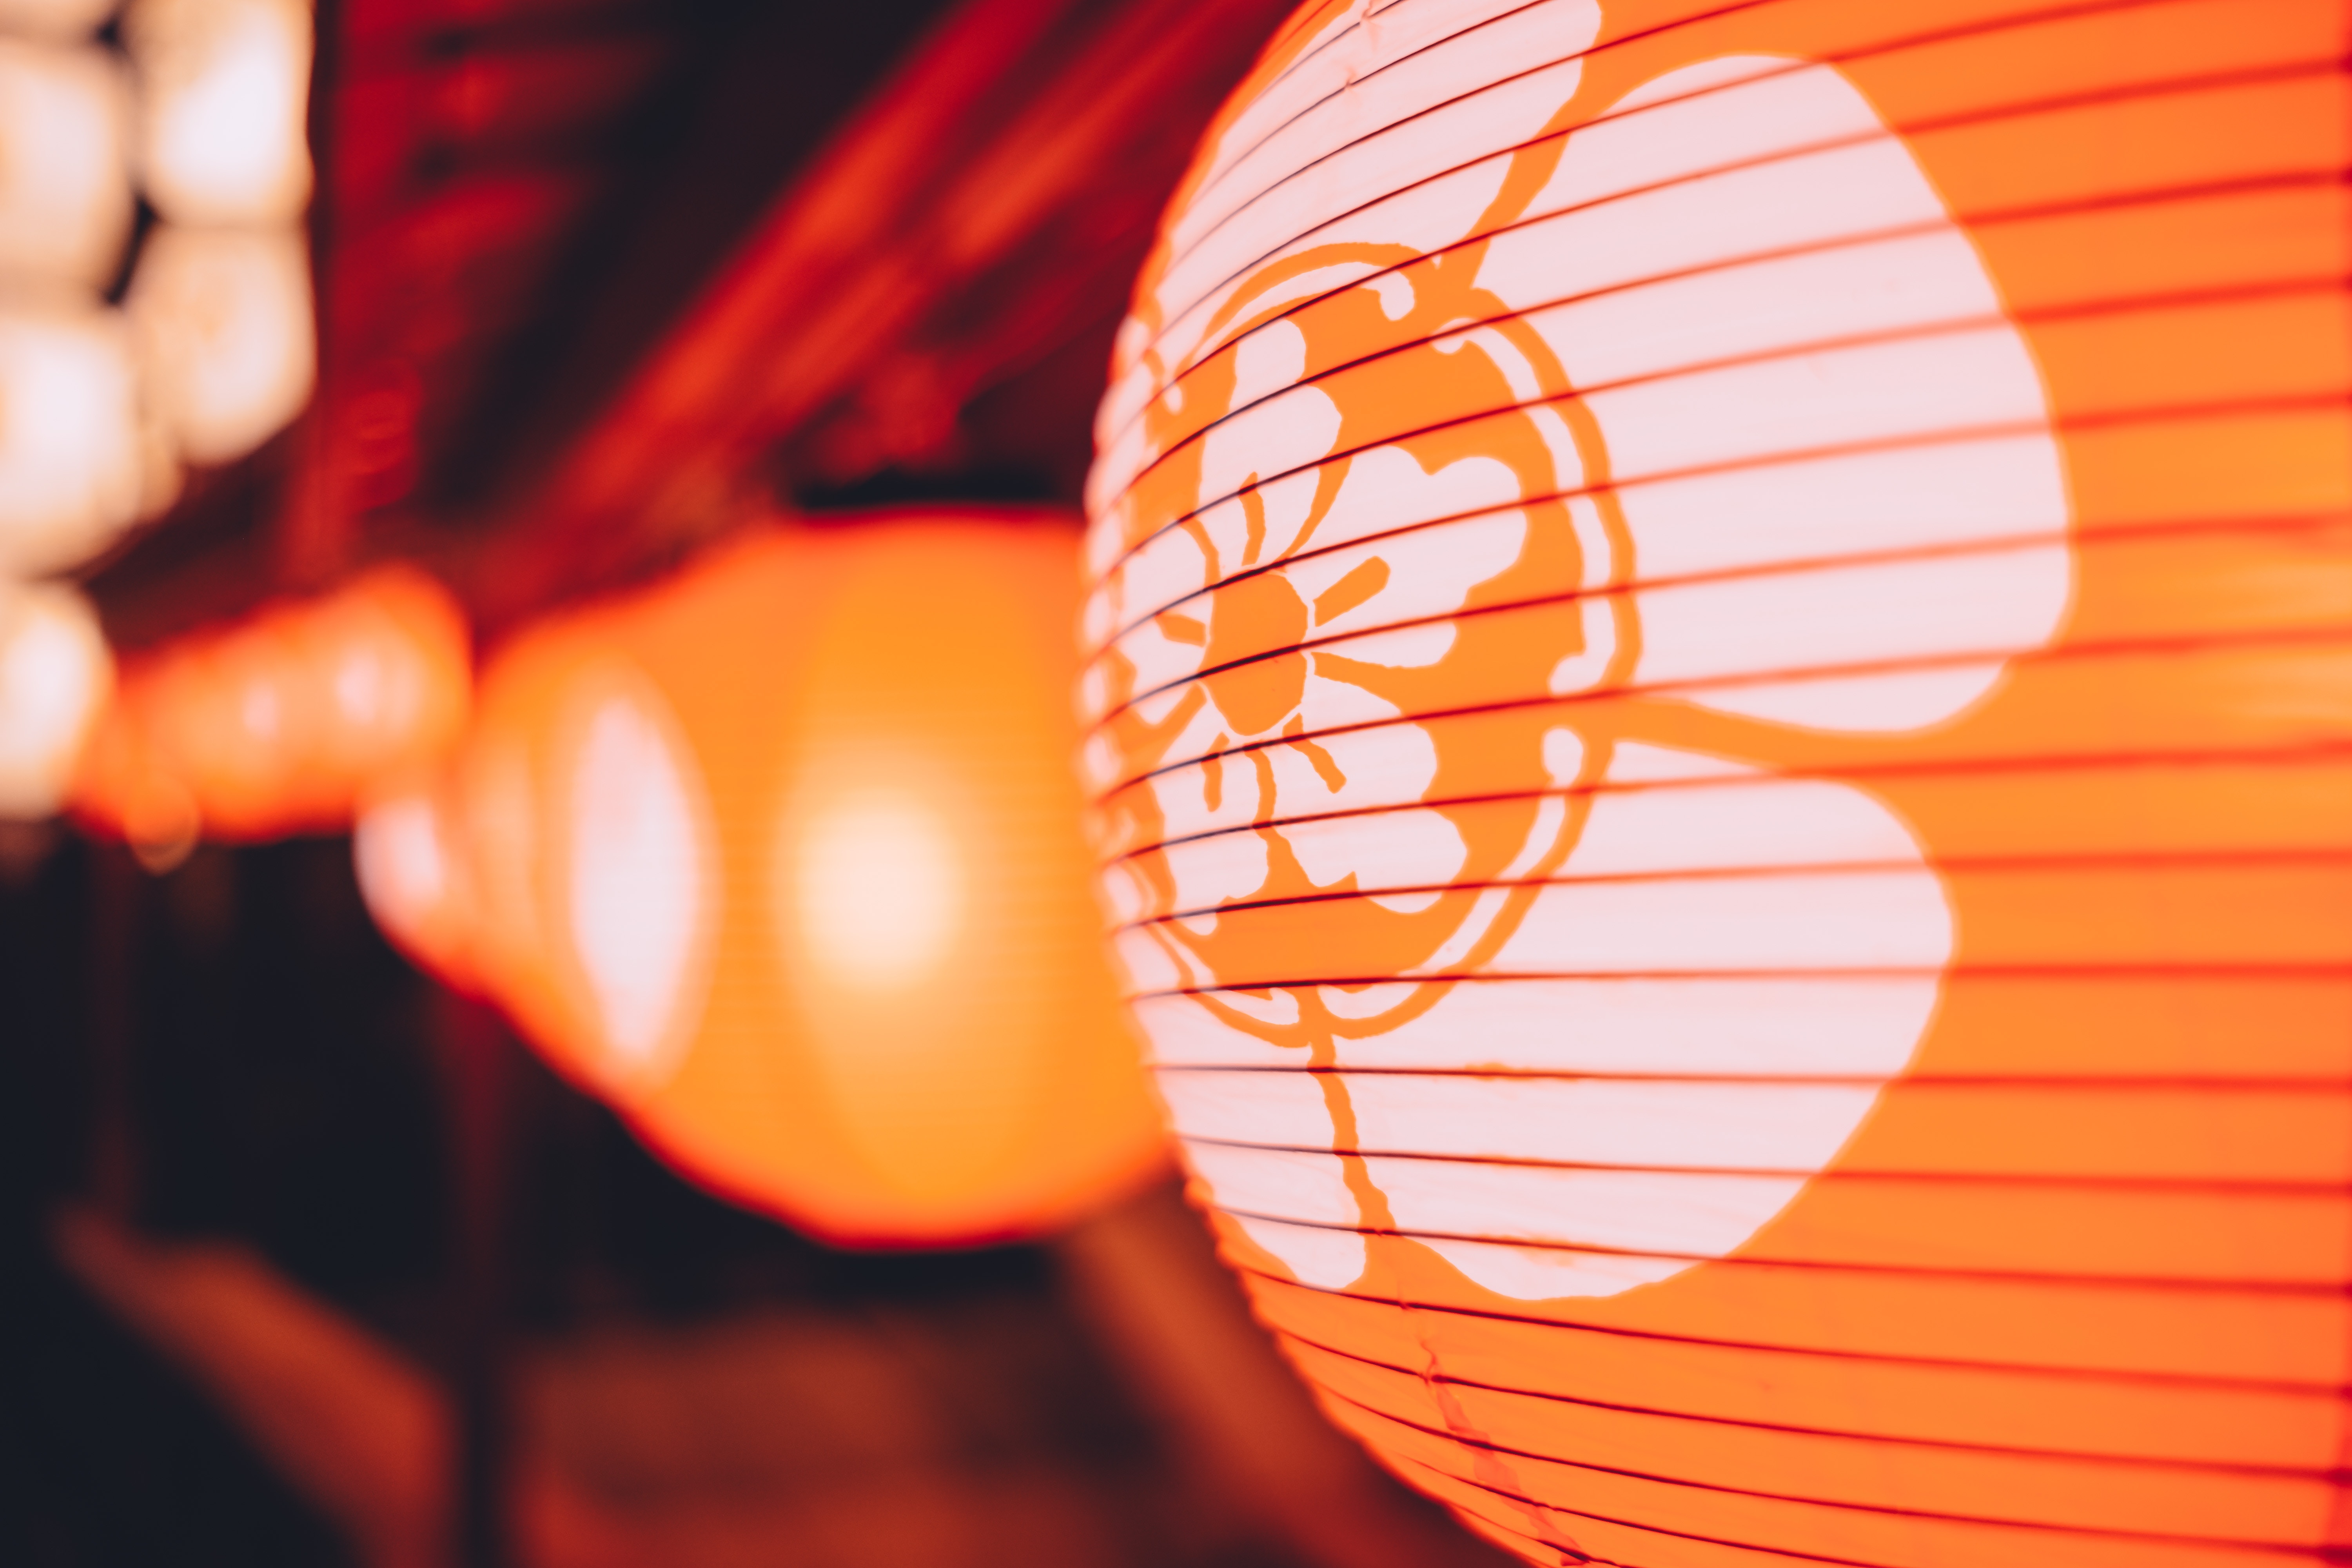
orange, light, lighting, computer wallpaper, macro photography